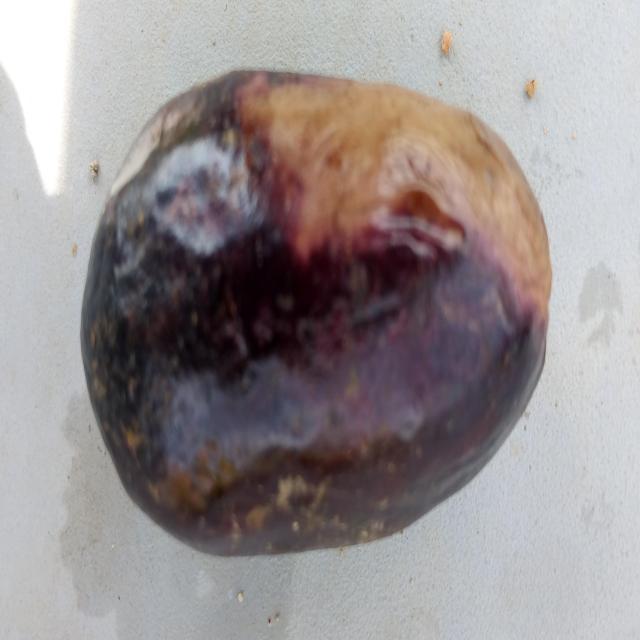
Plum grade: rotten